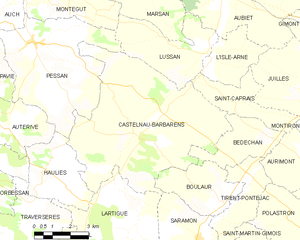
Castelnau-Barbarens est une commune française située dans le département du Gers, en région Occitanie.